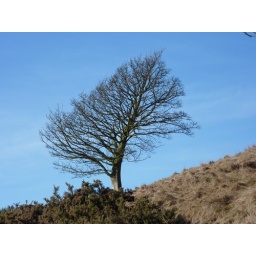
Bare tree leans towards the hill in case it falls off